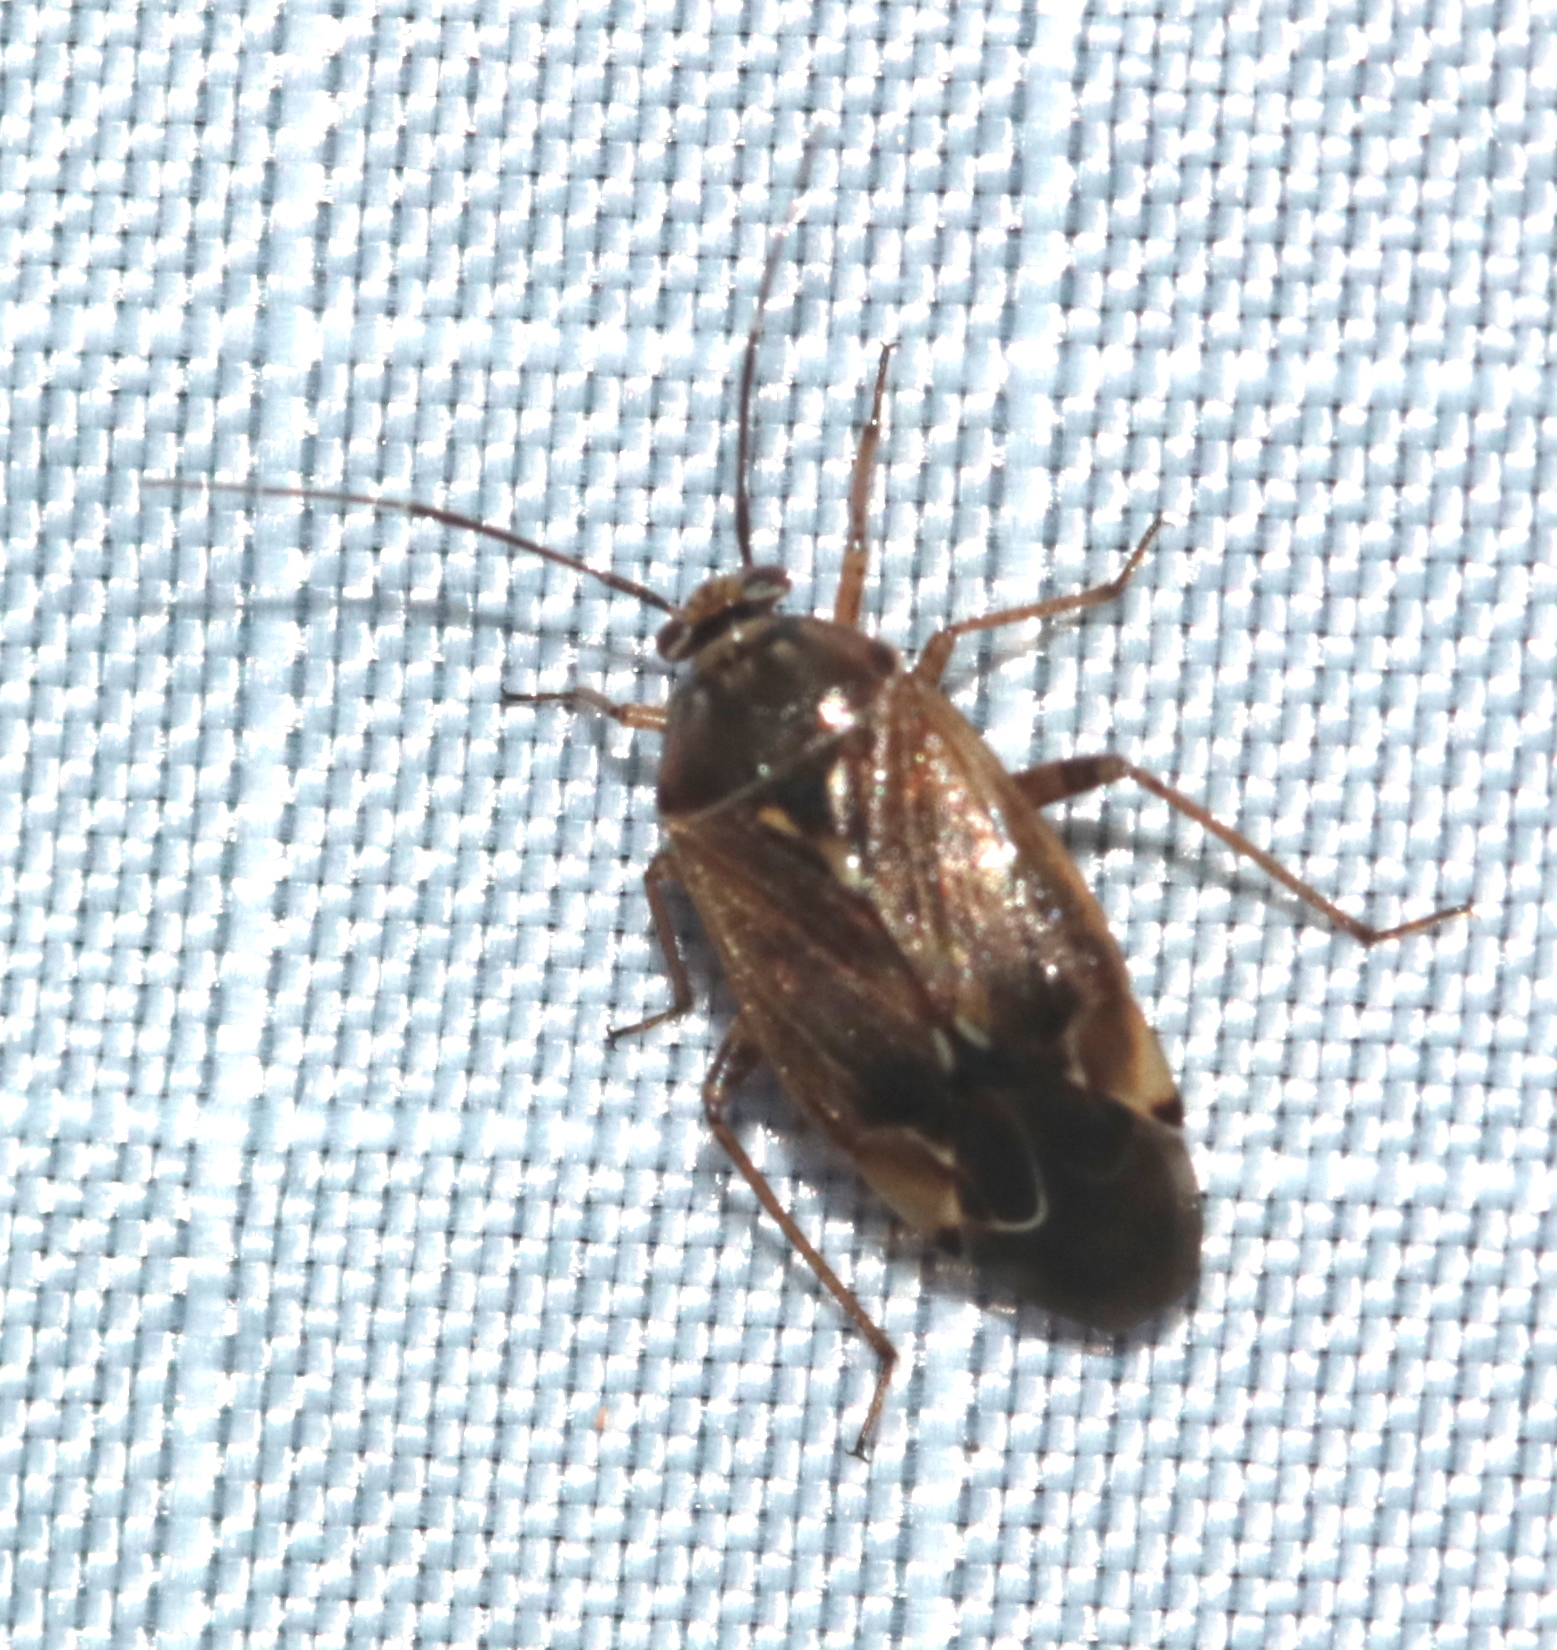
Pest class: lygus_bug